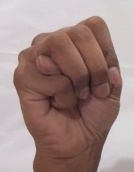
ASL sign: M